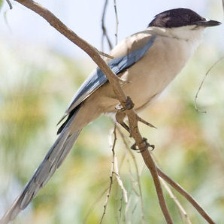
Species: IBERIAN MAGPIE
Scientific name: CYANOPICA COOKI
ImageNet parent category: magpie